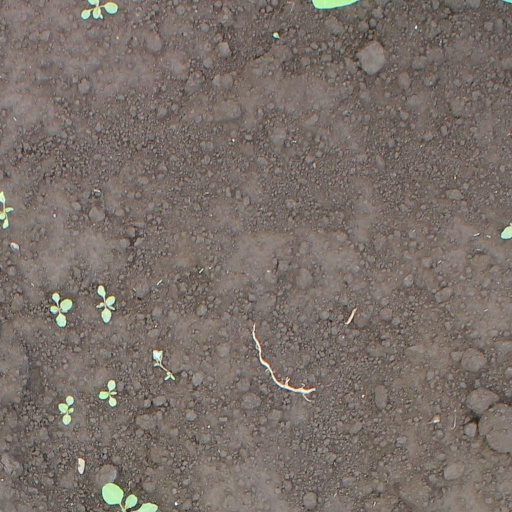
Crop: soybean